Merveilleux scientifique

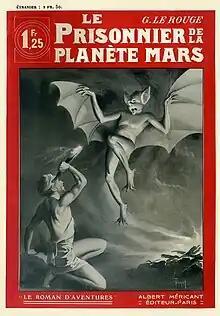
Propelled to his cost on the planet Mars, Robert Darvel encounters a Martian bat in "" in 1908.

The merveilleux-scientifique genre, as defined by Maurice Renard, takes as its starting point an alteration of a scientific law, whose consequences the author must imagine. The proponents of this genre are interested not only in pseudosciences considered as deception, such as levitation, metagnomy, metempsychosis, and telepathy, but also in future discoveries such as time travel, miniaturization of beings, and carnoplasty. That is why researchers and engineers, who initiate discoveries and the consequent adventures, are the preferred characters in captivating scientific novels.